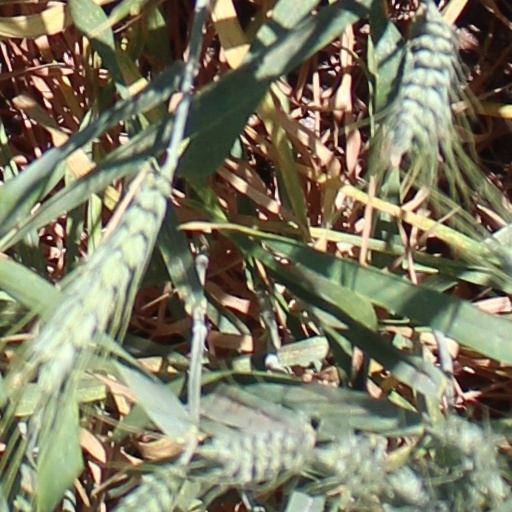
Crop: wheat